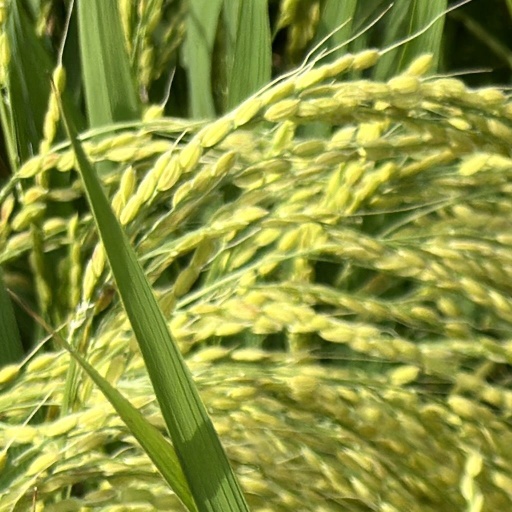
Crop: rice